Jistebnice

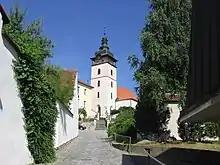
Church of Saint Michael the Archangel

The main landmark of Jistebnice is the Church of Saint Michael the Archangel. It has a Romanesque core from the early 13th century. The church was gothic rebuilt in 1380–1385 and baroque rebuilt in 1718, then Gothic modifications were made in the second half of the 19th century.